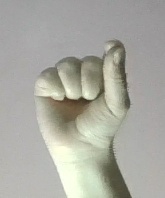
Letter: fa